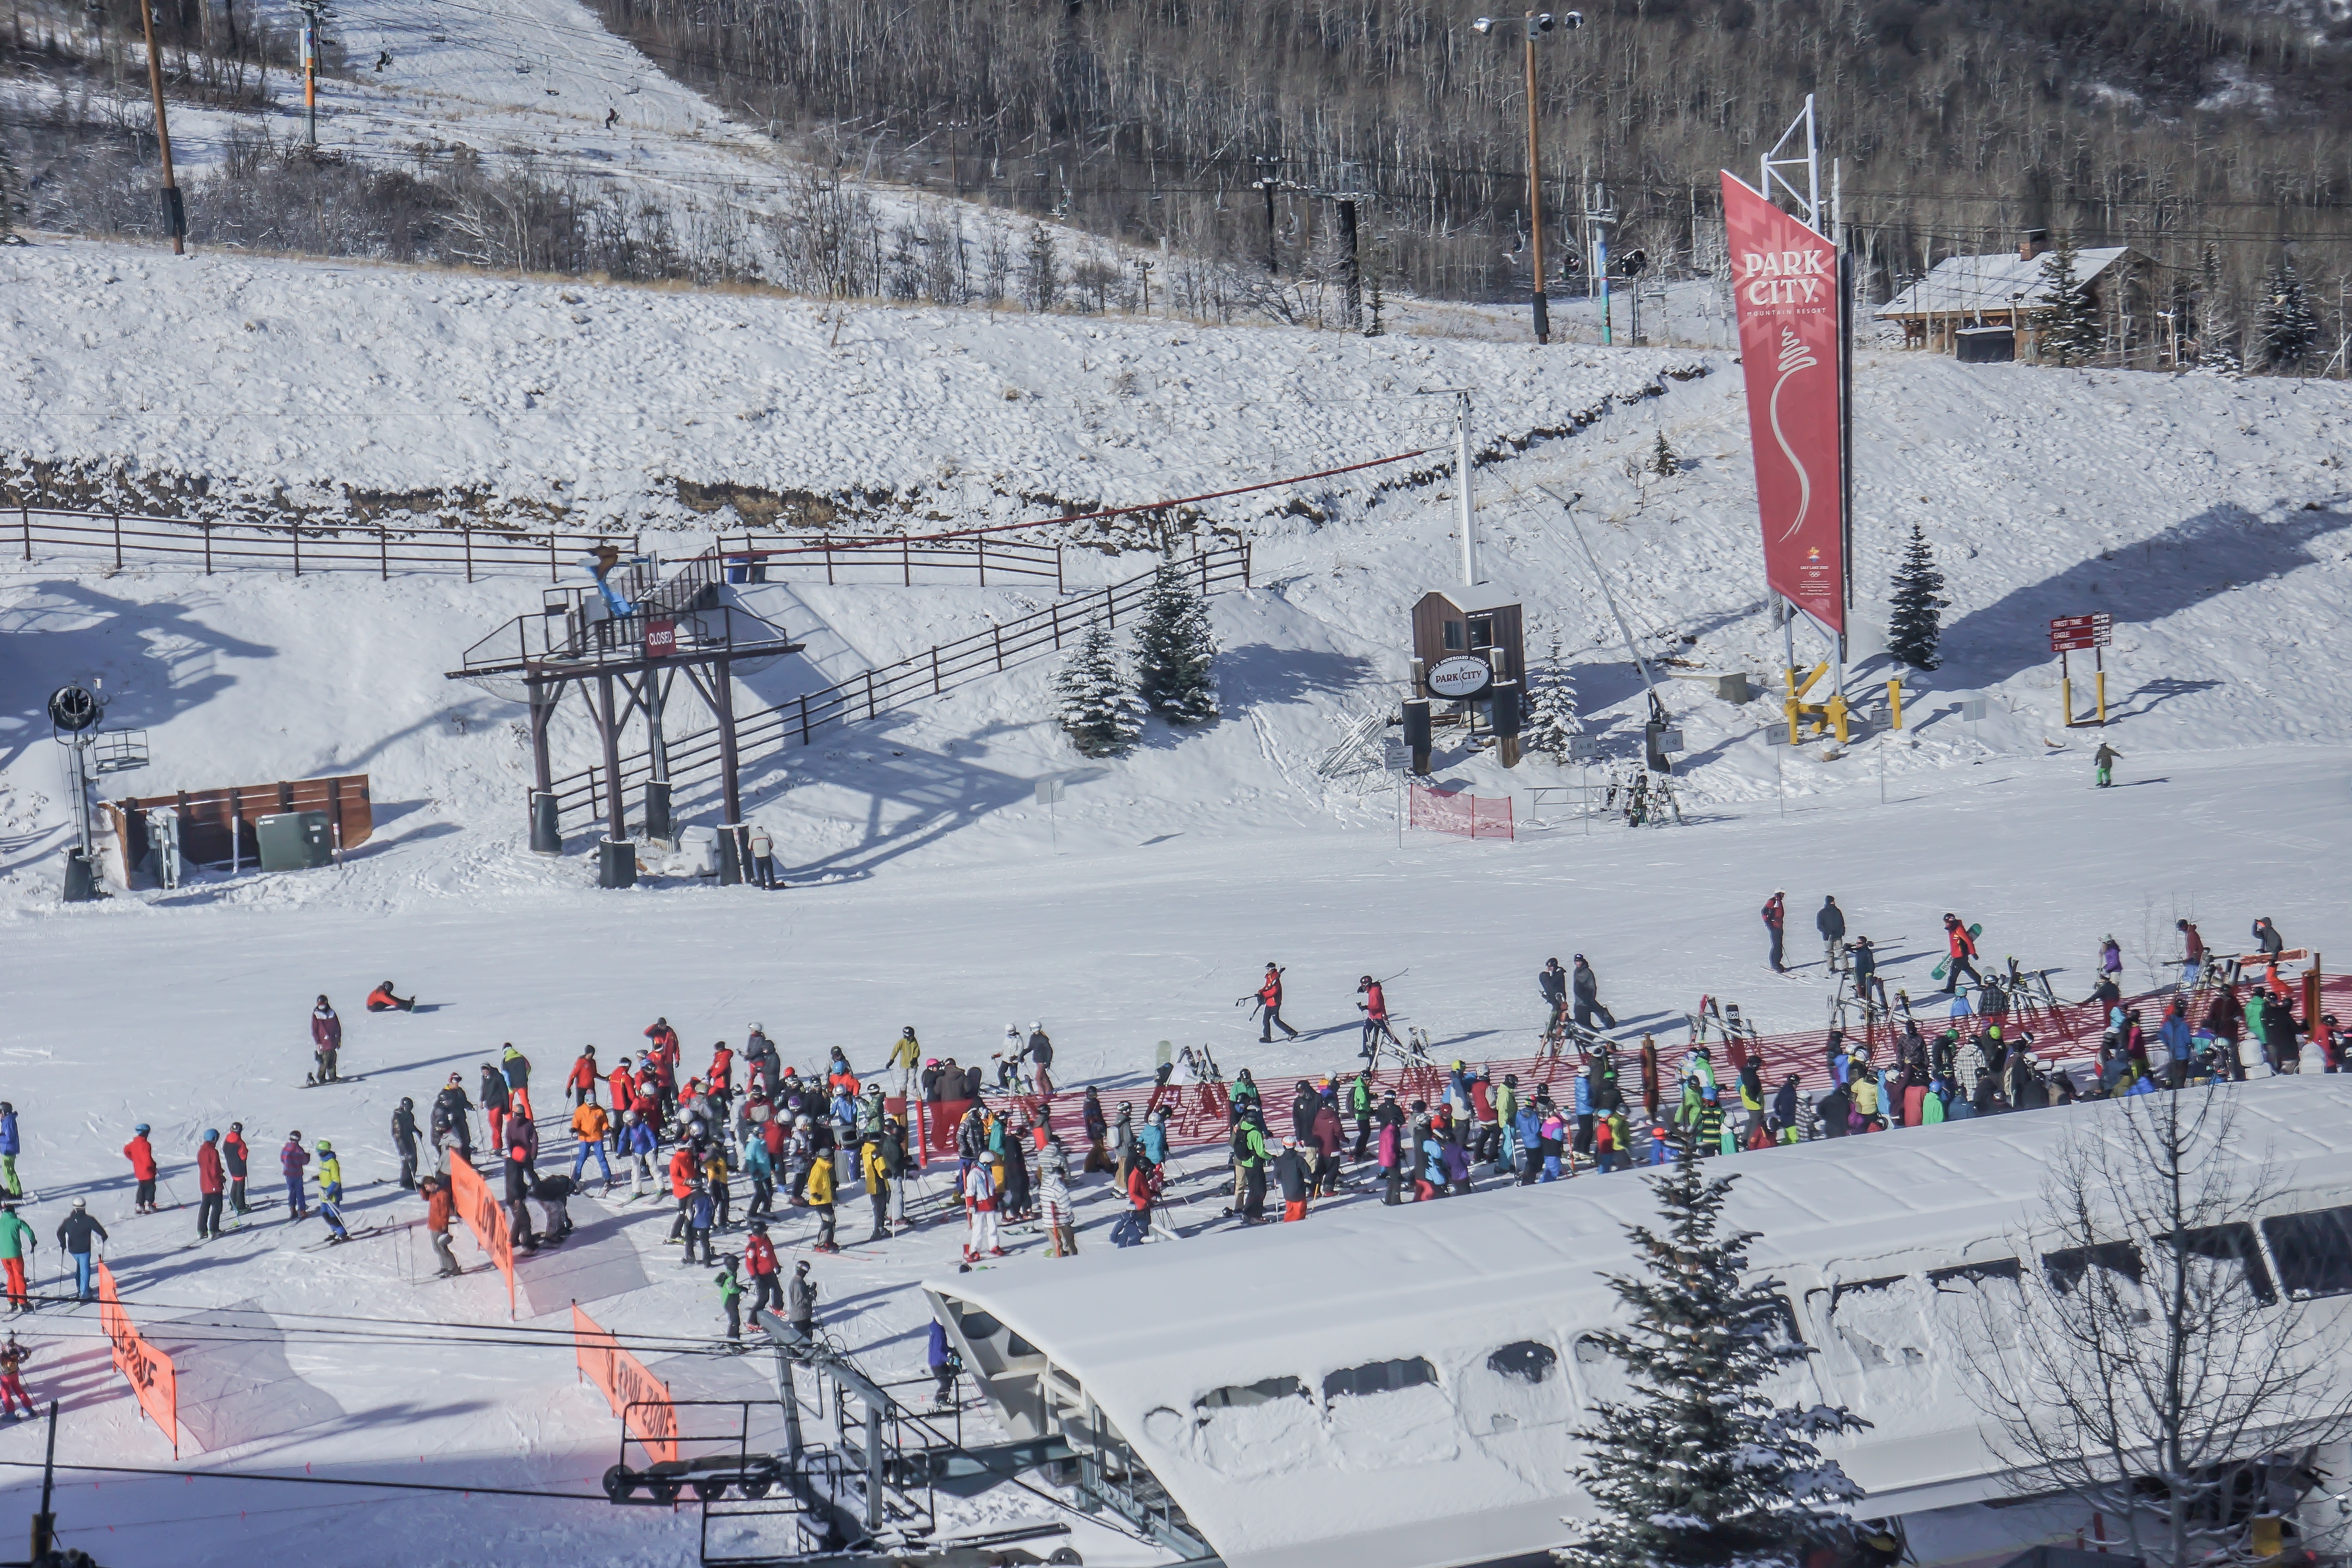
nature, snow, winter, recreation, skiing, olympics, winter sport, outside, sports, downhill, ski, utah, piste, salt lake city, cross country skiing, park city, nordic skiing, ski mountaineering, ski equipment, outdoor recreation, alpine skiing, geological phenomenon, telemark skiing, ski cross, nordic combined